2014 Women's Youth World Handball Championship

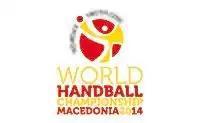

The 2014 IHF Women's Youth World Championship was the fifth edition of the tournament and took place in Macedonia from 20 July to 3 August 2014.